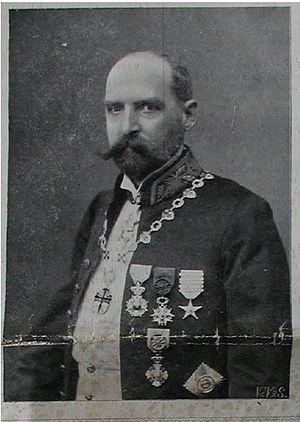
Félix Fuchs, né le 25 janvier 1858 et décédé le 23 janvier 1928 à Ixelles, en Belgique, est un haut fonctionnaire belge qui est le deuxième gouverneur général du Congo belge. Il occupera cette fonction du 20 mai 1912 au 5 janvier 1916. Précédemment, du 25 décembre 1902 au 4 mars 1904, et en 1907-1908, il avait déjà été en poste comme gouverneur général ad interim puis comme vice-gouverneur général, à la tête de ce qui était encore l'État indépendant du Congo.